Wood frog

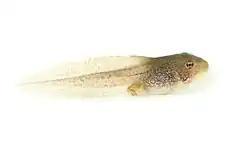
Tadpole

Wood frogs eat a variety of small, forest-floor invertebrates, with a diet primarily consisting of insects. The tadpoles are omnivorous, feeding on plant detritus and algae along with other tadpoles of their own and other species.